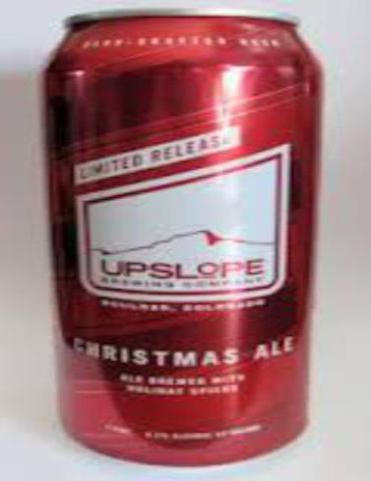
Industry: Food